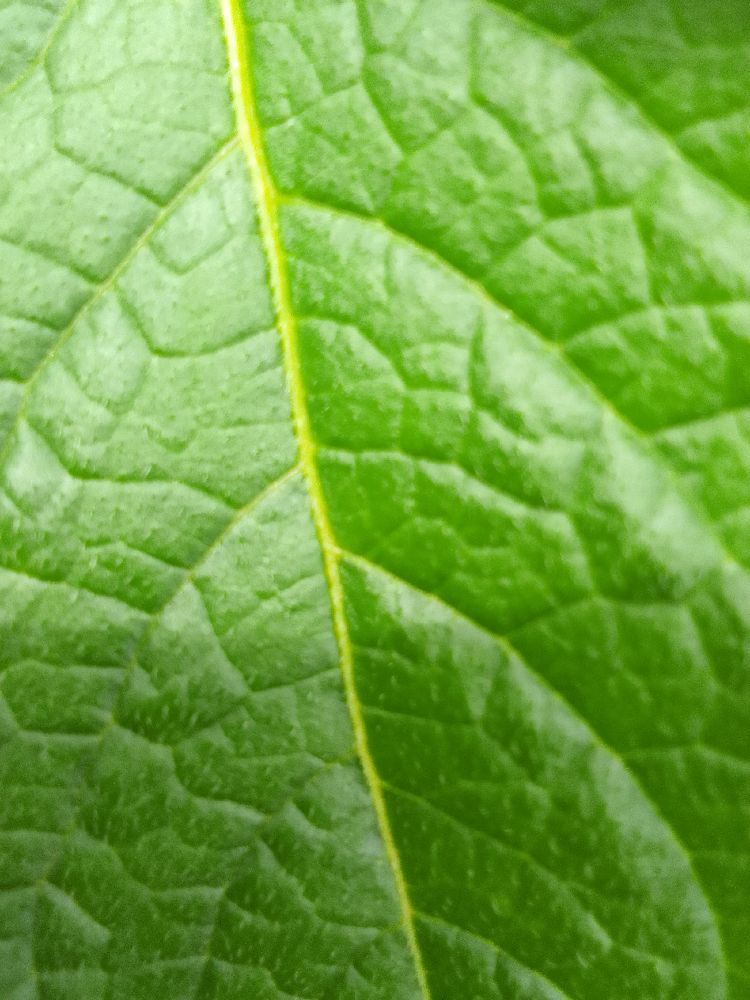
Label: Healthy